Percy Sherwell

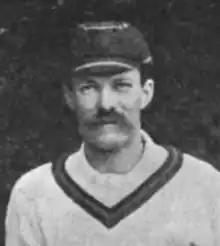
Percy Sherwell in 1911

Percy William Sherwell (17 August 1880 – 17 April 1948) was a South African cricketer who played in 13 Tests for South Africa as captain, wicketkeeper and batsman from 1906 to 1911.